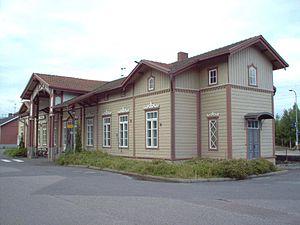
Loimaa est une ville de la région de Finlande du Sud-Ouest.